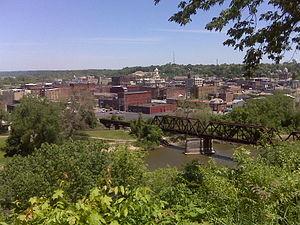
La ville de Zanesville est le siège du comté de Muskingum, dans l’État de l'Ohio, aux États-Unis. Sa population s’élevait à 25 487 habitants lors du recensement de 2010, estimée à 25 388 habitants en 2017.